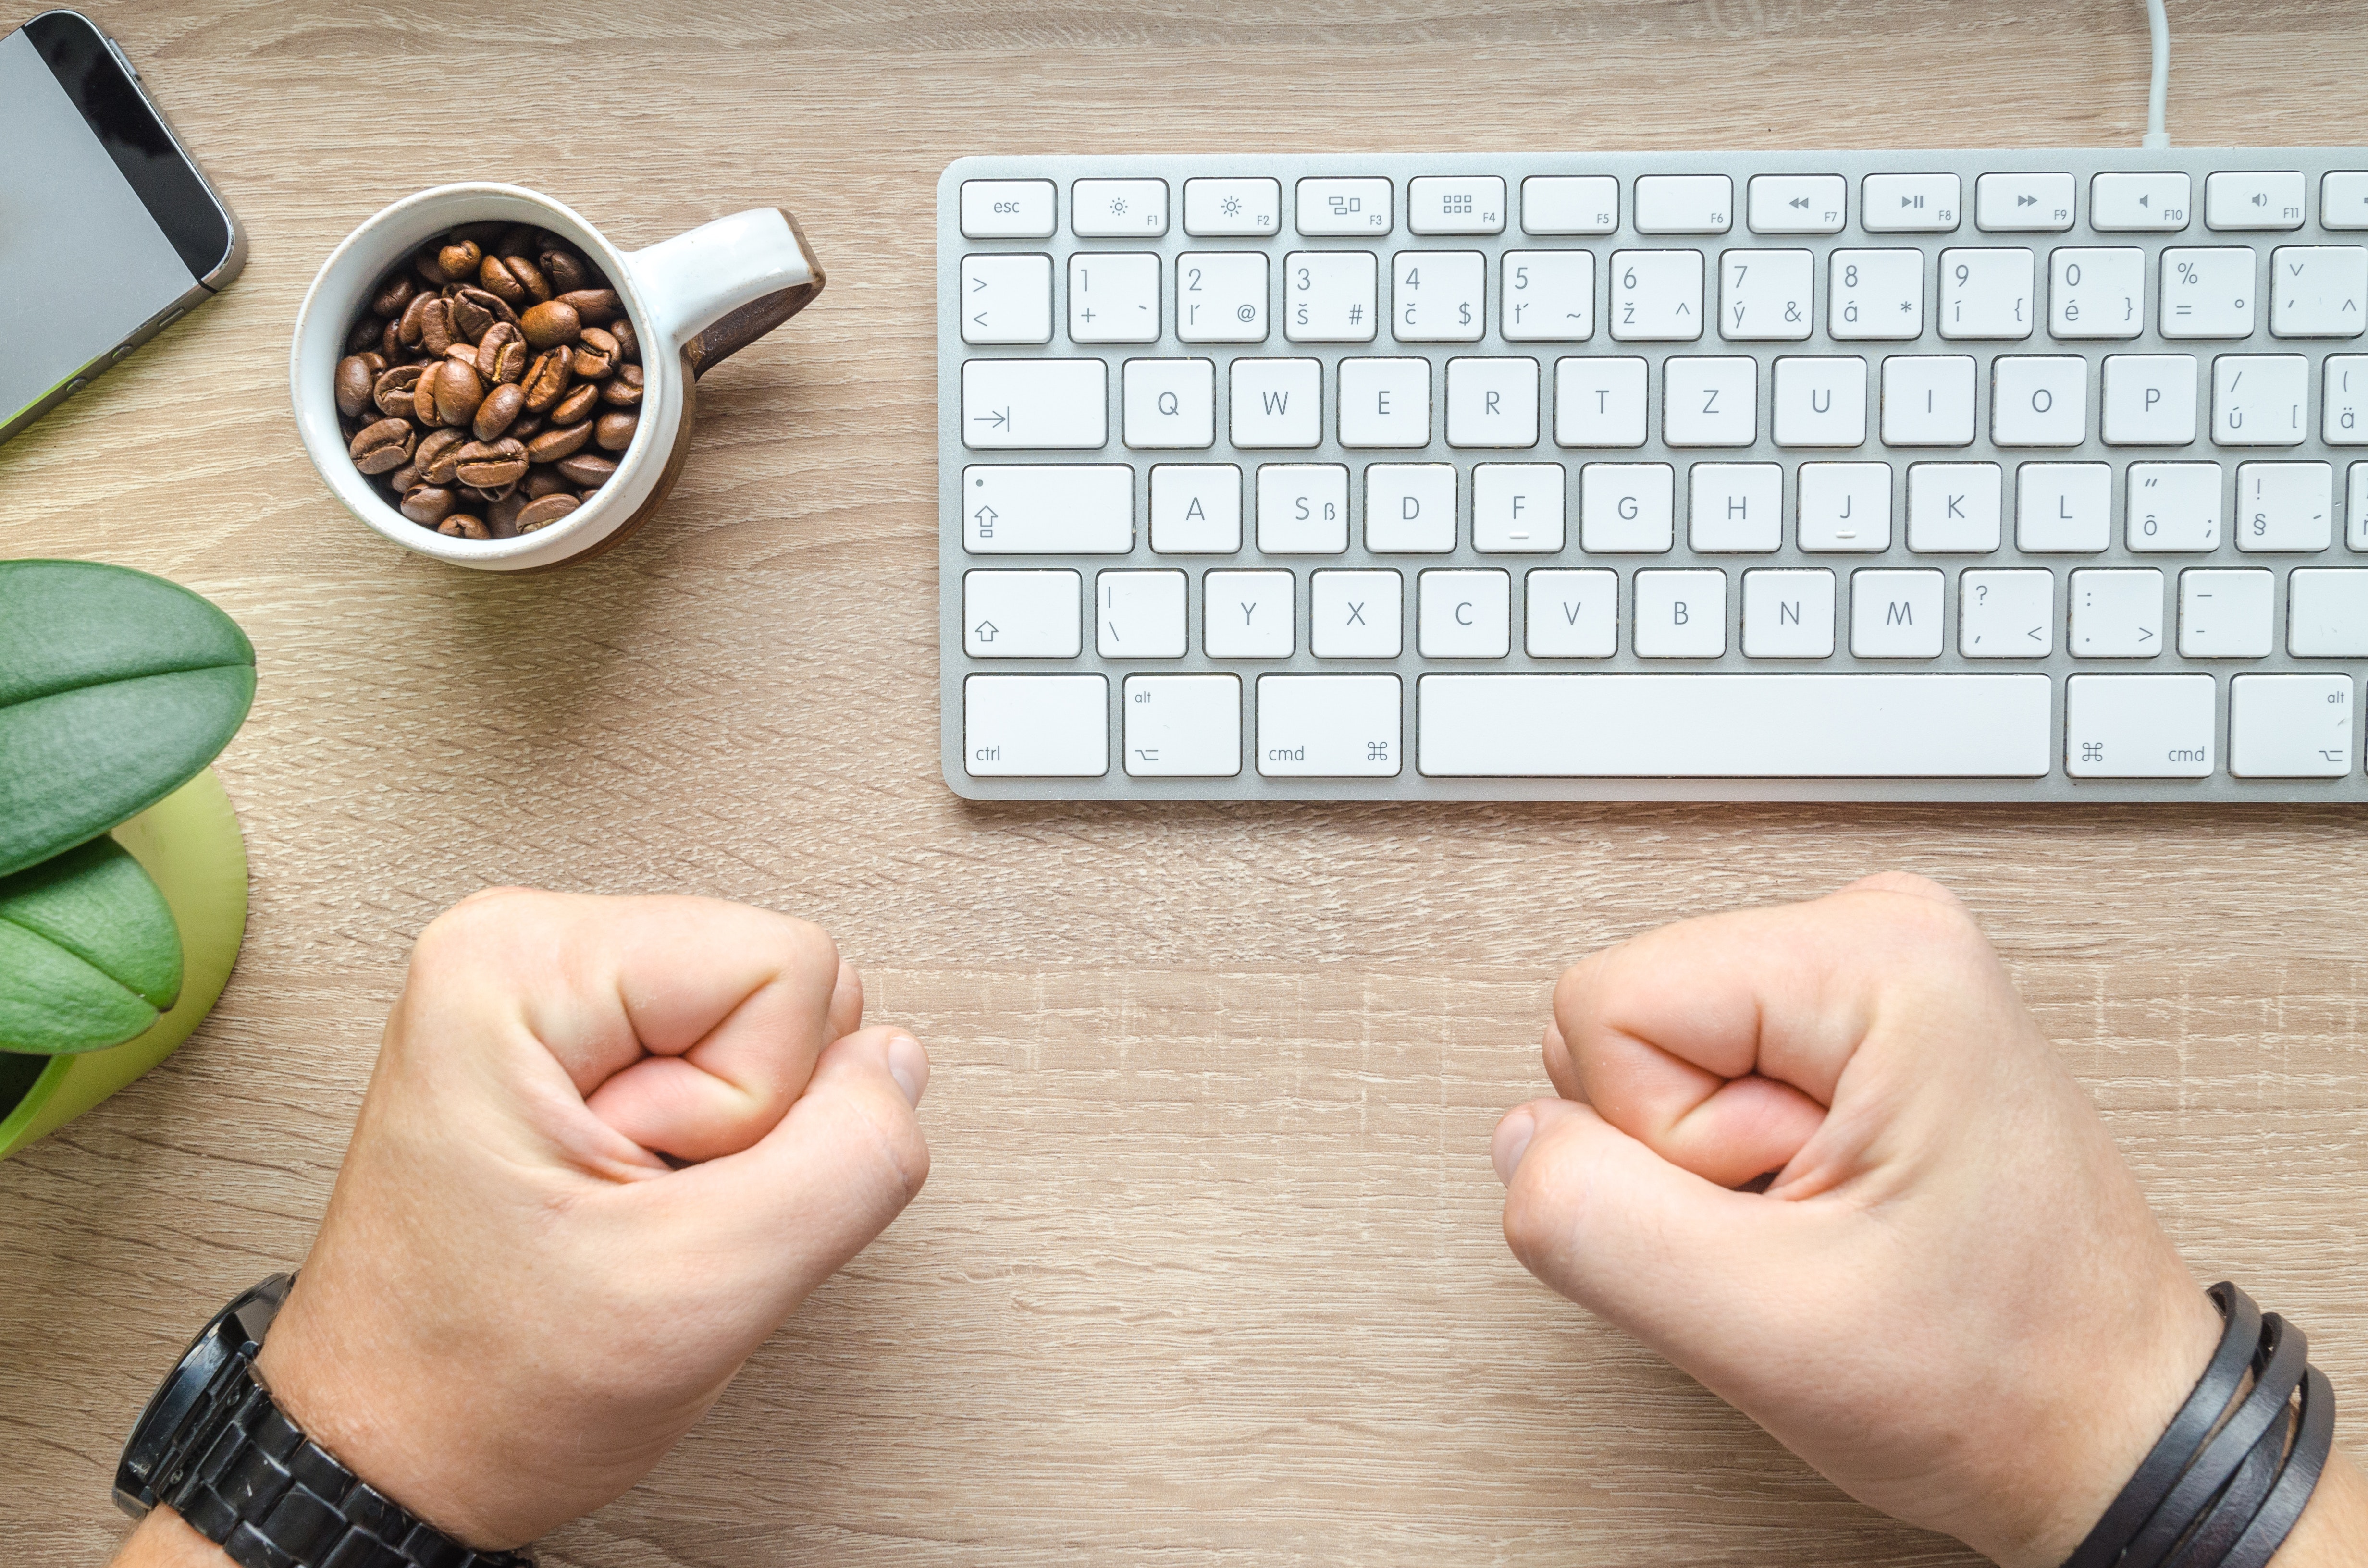
computer keyboard, finger, hand, input device, technology, space bar, play, electronic device, nail, wrist, peripheral, plant, thumb, numeric keypad, gesture, computer component, flooring, desk, office equipment, food